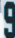
Number: 9